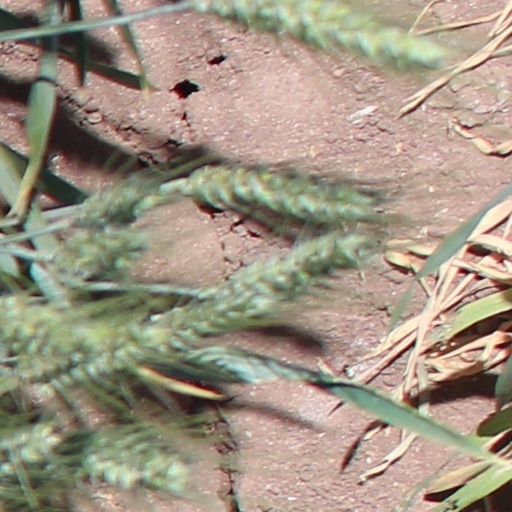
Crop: wheat